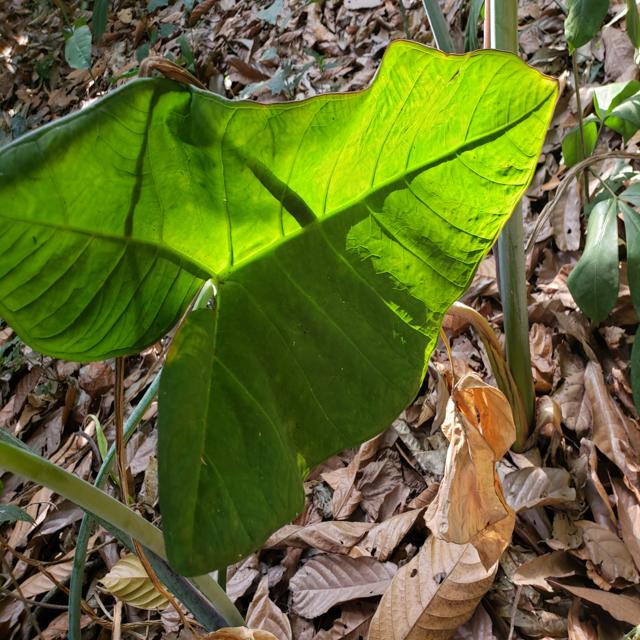
Label: Healthy